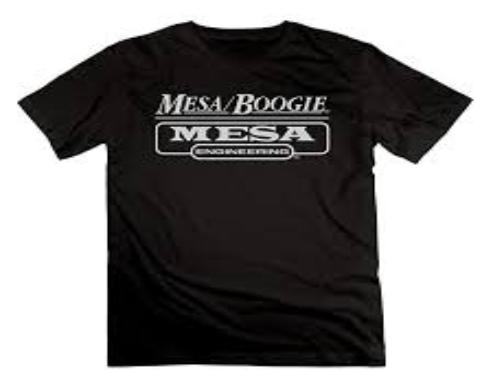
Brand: mesa boogie
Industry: Clothes